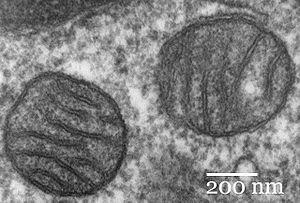
La microscopie électronique en transmission est une technique de microscopie où un faisceau d'électrons est « transmis » à travers un échantillon très mince. Les effets d'interaction entre les électrons et l'échantillon donnent naissance à une image, dont la résolution peut atteindre 0,08 nanomètre. Les images obtenues ne sont généralement pas explicites, et doivent être interprétées à l'aide d'un support théorique. L'intérêt principal de ce microscope est de pouvoir combiner cette grande résolution avec les informations de l'espace de Fourier, c'est-à-dire la diffraction. Il est aussi possible d'identifier la composition chimique de l'échantillon en étudiant le rayonnement X provoqué par le faisceau électronique. Contrairement aux microscopes optiques, la résolution n'est pas limitée par la longueur d'onde des électrons, mais par les aberrations dues aux lentilles magnétiques.